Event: Nepal Earthquake
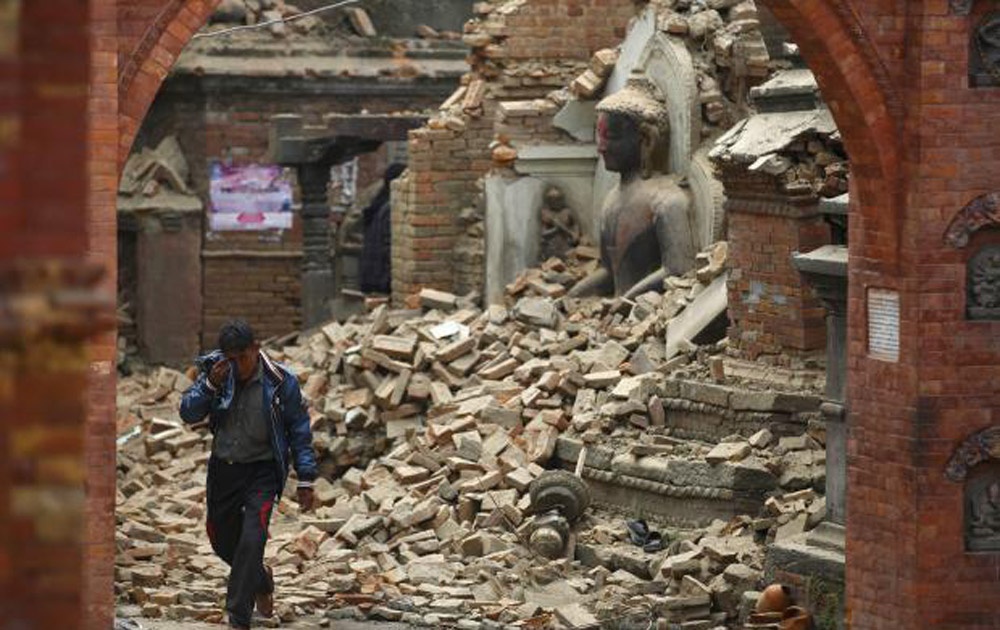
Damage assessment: damage